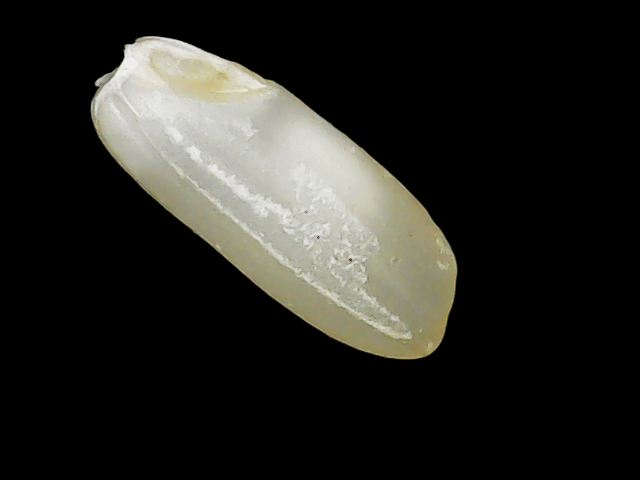
Rice variety: Binadhan23